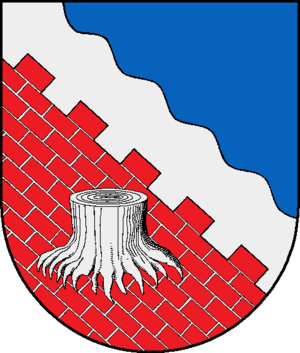
Martensrade est une commune allemande du Schleswig-Holstein, située dans l'arrondissement de Plön, entre Kiel et Lütjenburg, sur la rive du Selenter See. Martensrade est l'une des sept communes de l'Amt Selent/Schlesen dont le siège est à Selent.